Yubisaki Milk Tea

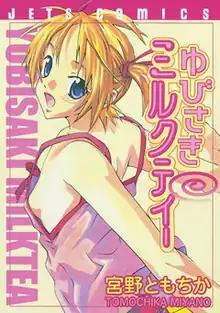
First "tankōbon" volume cover, featuring Hidari Morii

is a Japanese manga by Tomochika Miyano. It was serialized in Hakusensha's "seinen" manga magazine "Young Animal" between December 2002 and March 2010, with its chapters collected in 10 "tankōbon" volumes. The series focuses on a boy whose hobby is cross-dressing and the lives of those around him whom he affects whether he is dressed up or not. The manga was licensed in North America by Tokyopop.